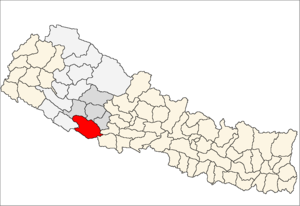
Dang District
Dang District i Rapti Zone (grå) i Mid-Western Development Region (grå + lysegrå)
Dang District eller Dang Deokhuri District er et af Nepals 75 administrative og politiske regioner, betegnet distrikter. Dang er et distrikt i lavlandet Terai, som ligger i Rapti Zone i Mid-Western Development Region.